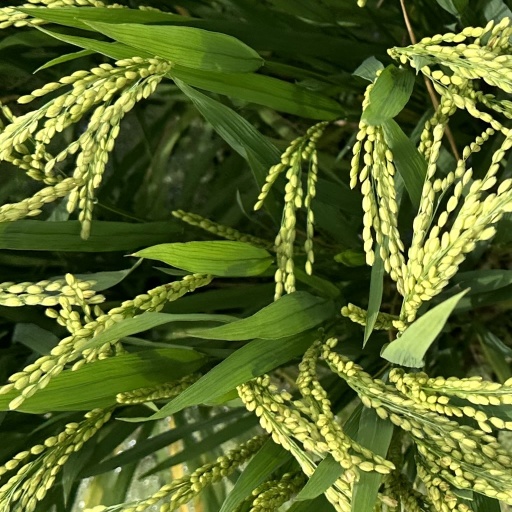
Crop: rice